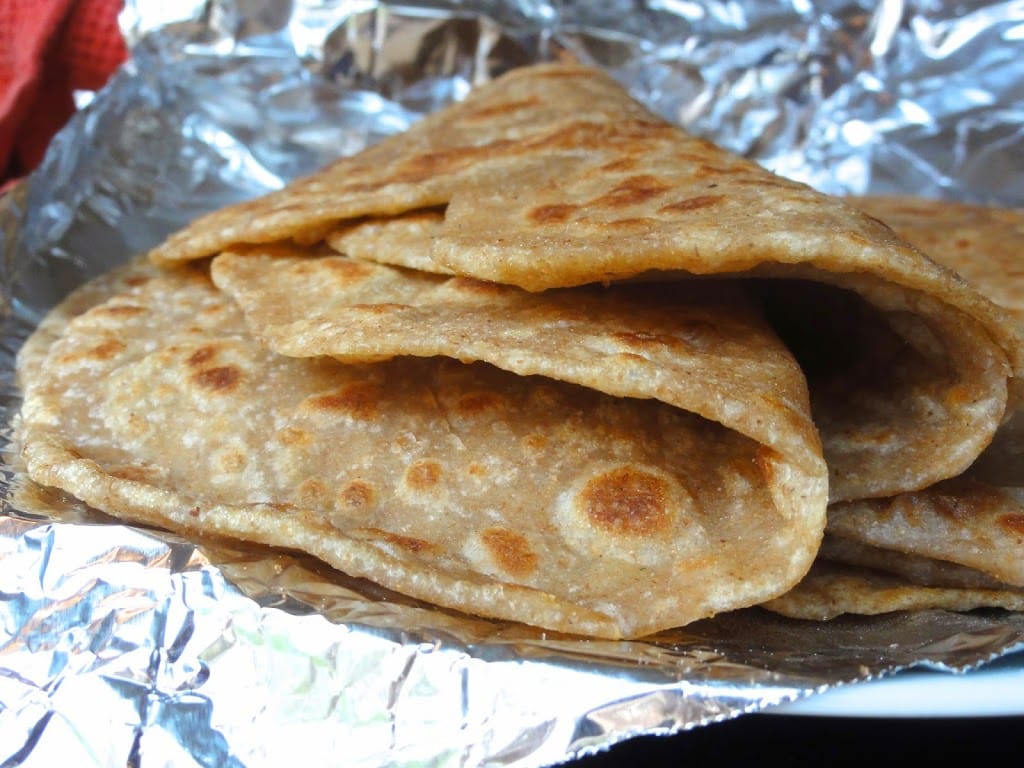
Dish: chapati